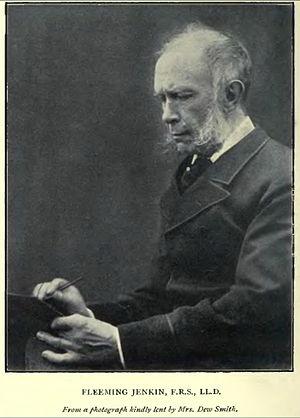
Henry Charles Fleeming Jenkin était un ingénieur, professeur à l'université d'Édimbourg. Il formula plusieurs objections contre certains aspects de la théorie de l'évolution que Darwin admis en partie.